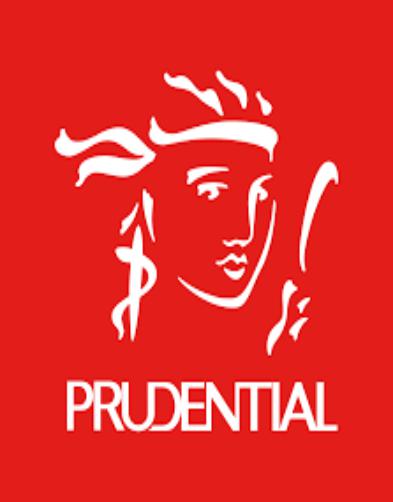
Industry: Others